Toyota Mirai

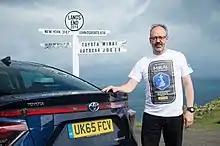
Jon Hunt with the Toyota Mirai the first JOG to LE Hydrogen Fuel Cell Car at Land's End

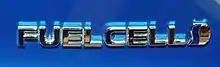
Toyota's "" badge used in the Mirai

The Toyota Mirai won the 2016 World Green Car of the Year Award, announced at the 2016 New York International Auto Show.